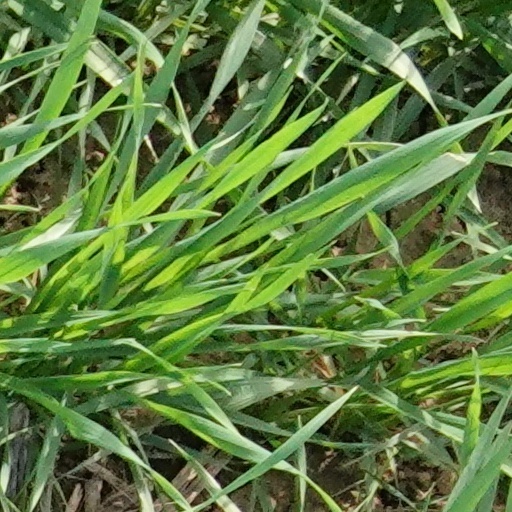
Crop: wheat